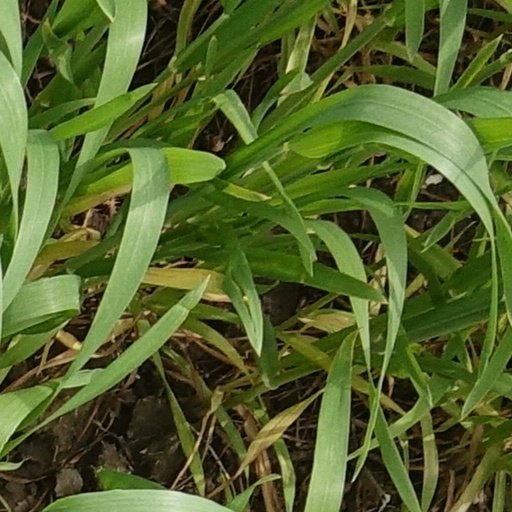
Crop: wheat